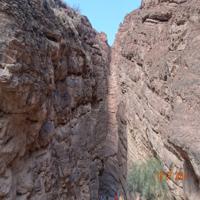
Weather: sun or clear